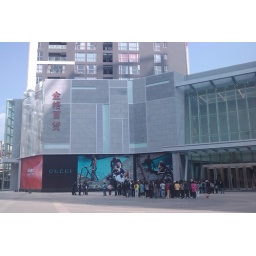
New gingko shopping center opening soon in my office building